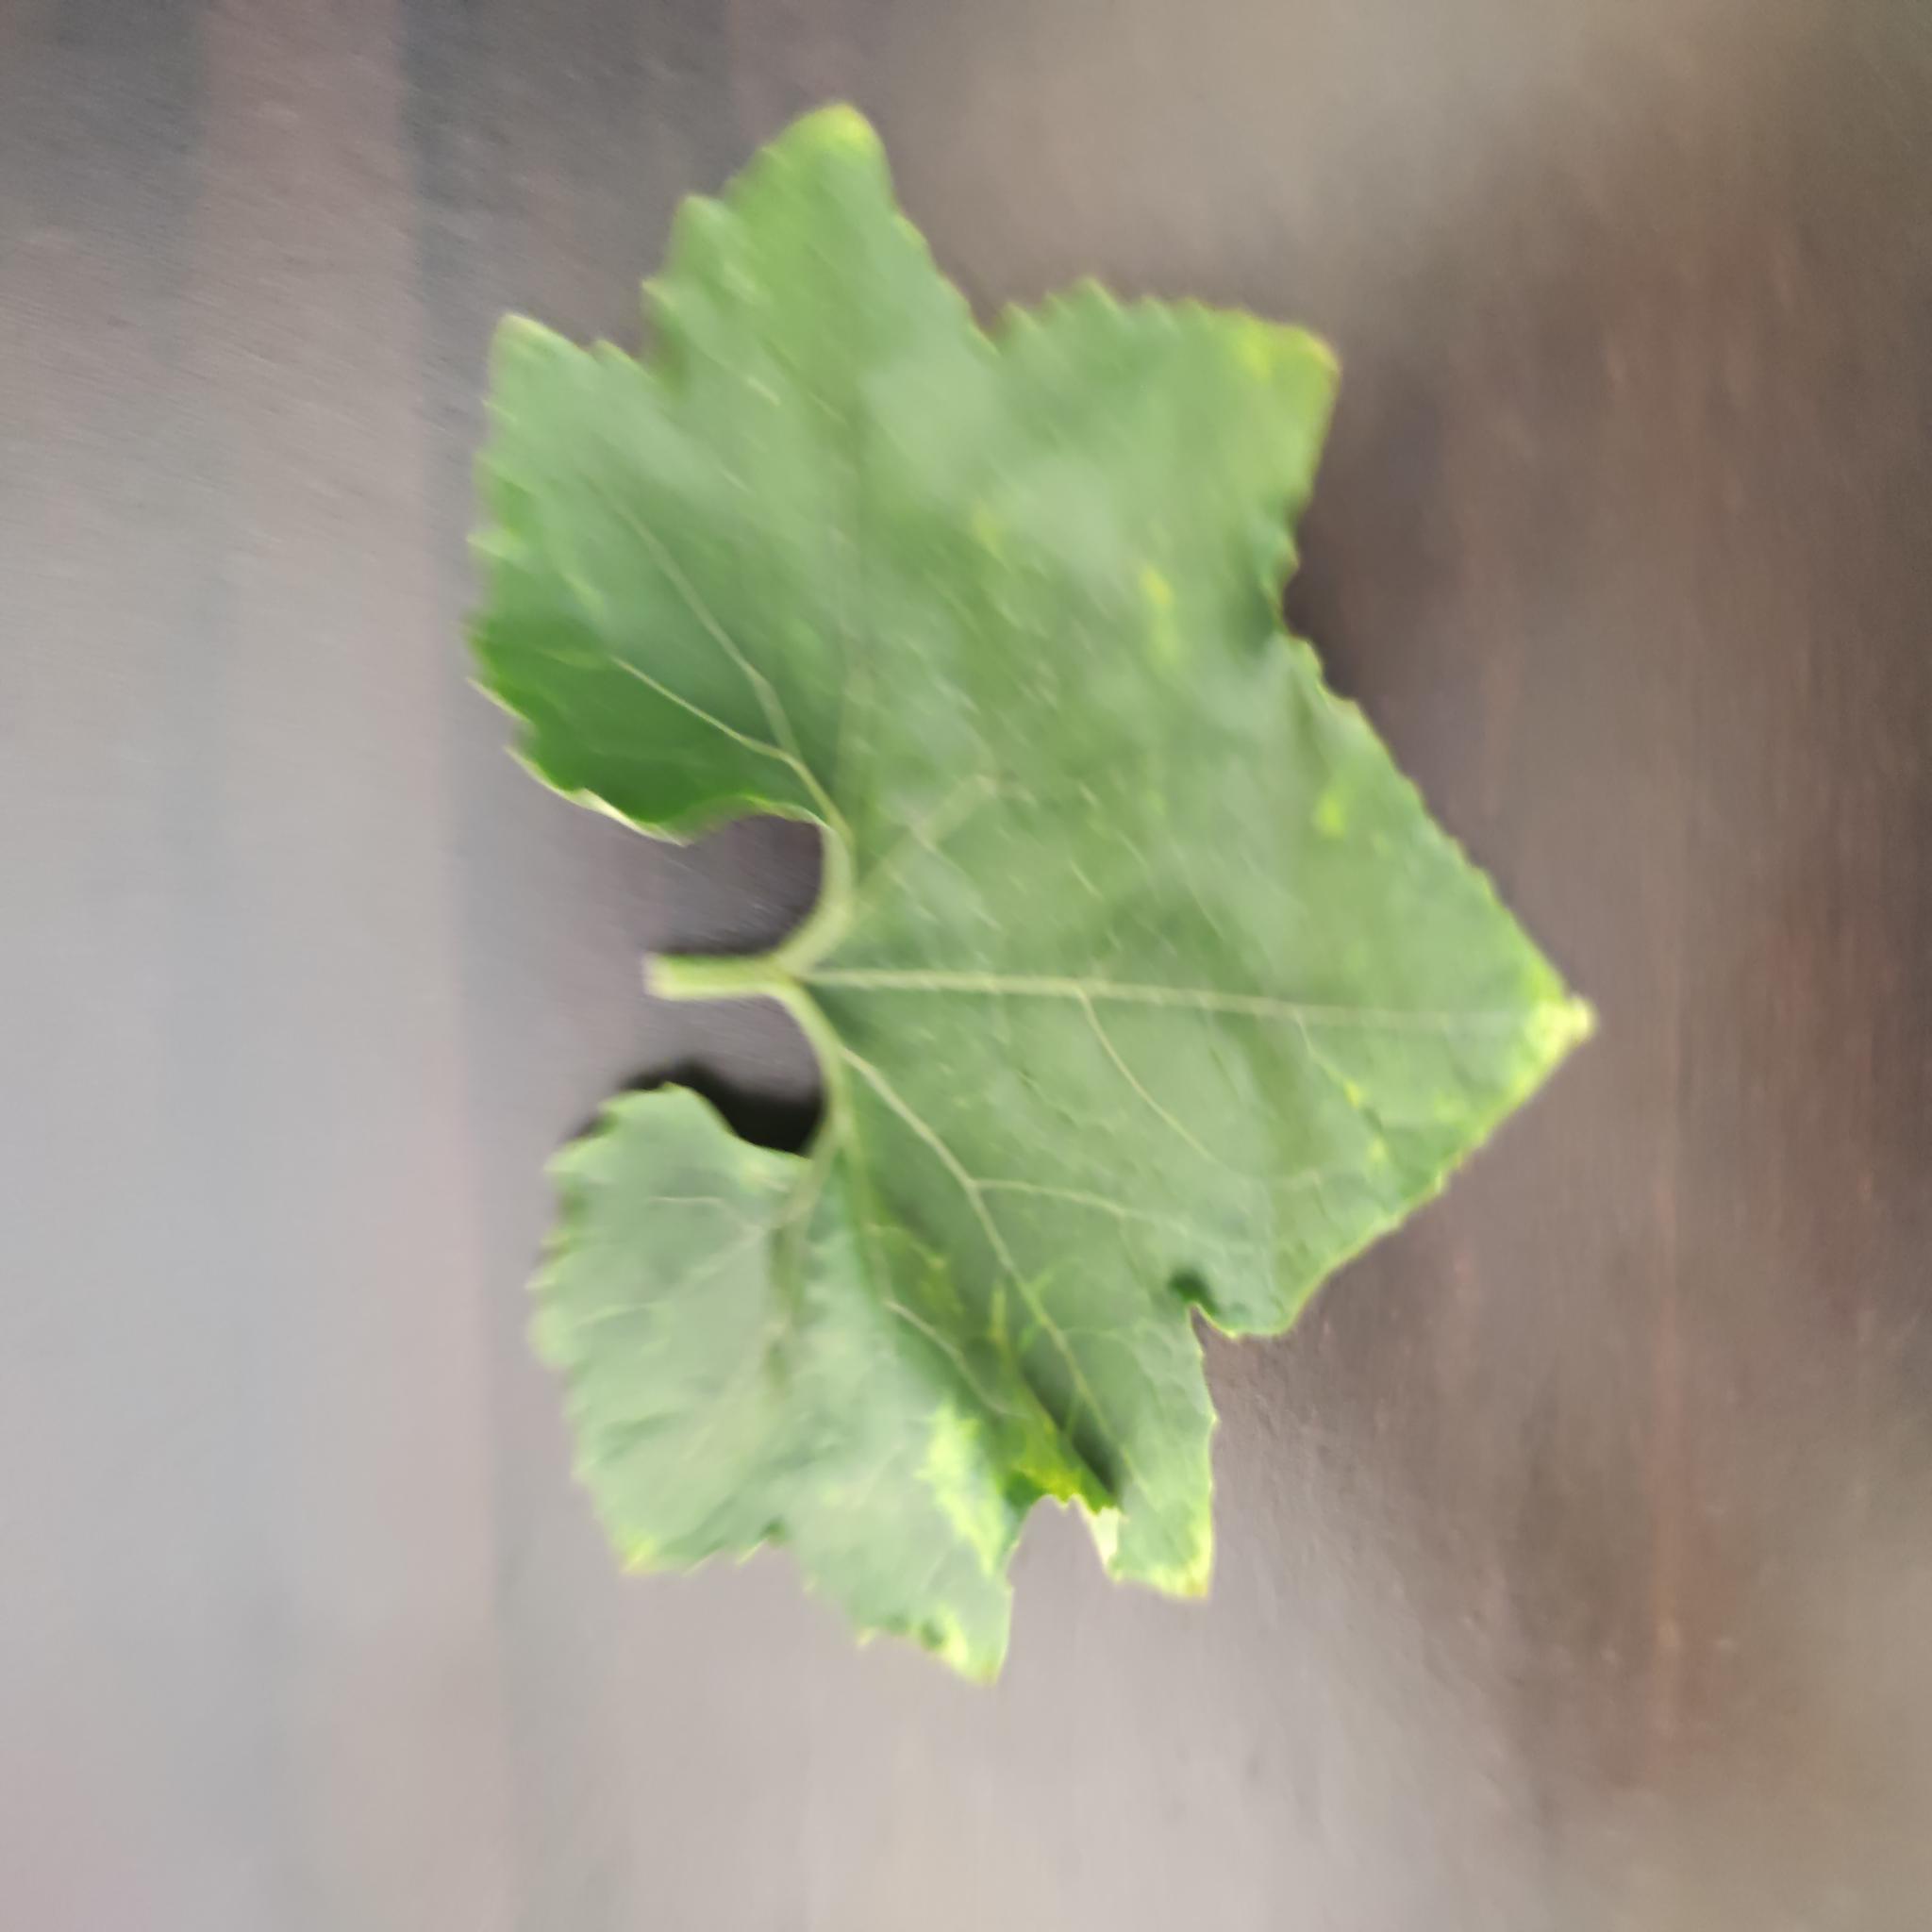
Label: Leaf curl